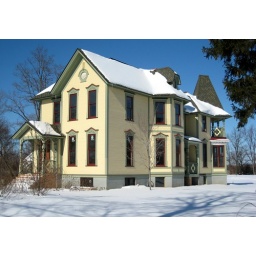
A Victorian in Spring Lake, Michigan with a tower on the rear of the house